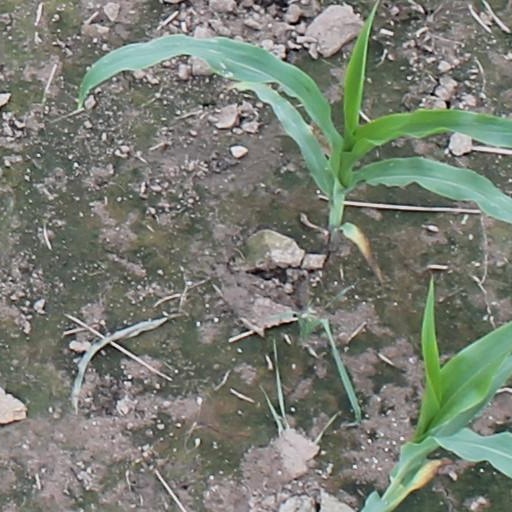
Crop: maize; corn